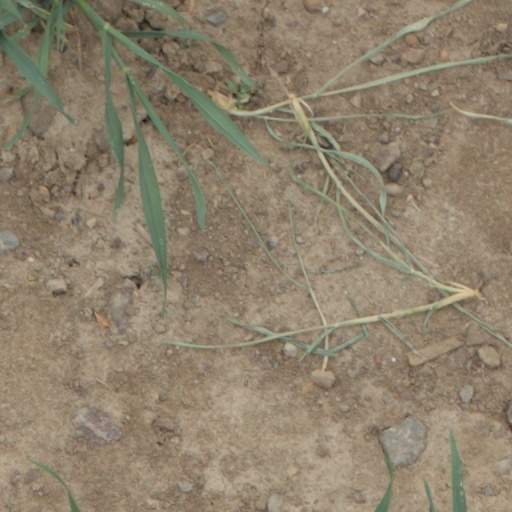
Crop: wheat